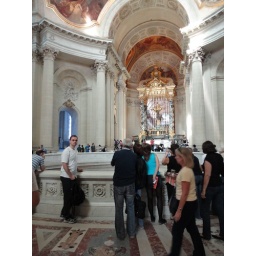
Napoleon's tomb...if you look over the edge where Glen is standing, it's on the ground floor